Answer in natural language. How many ArmChairs are visible in the scene? Choose between the following options: 2, 3, 4, 1 or 0
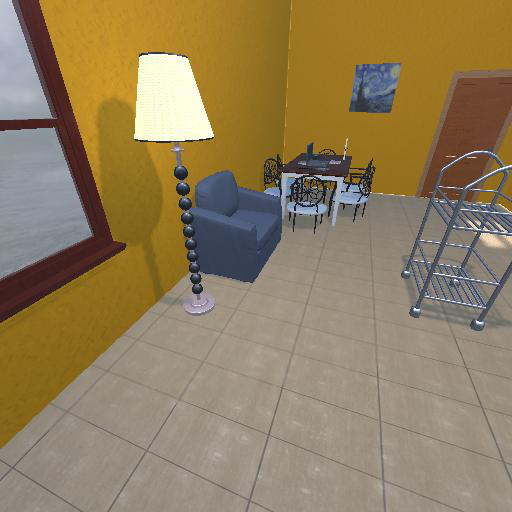
<answer>1</answer>